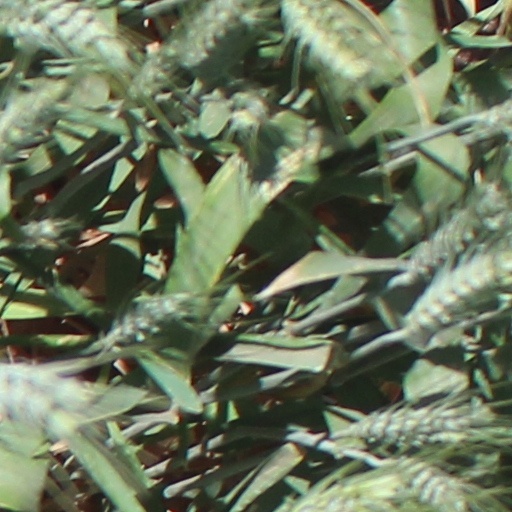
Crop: wheat